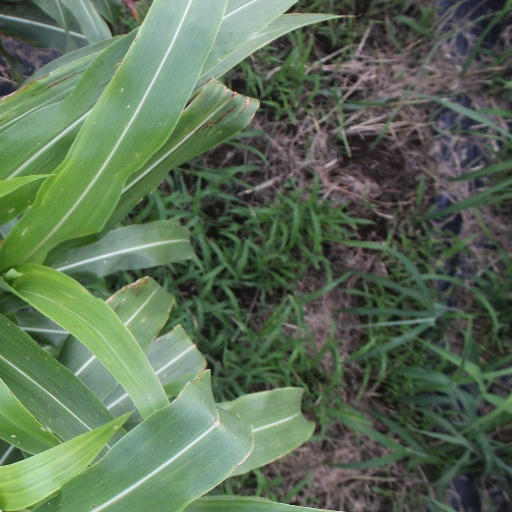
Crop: sorghum